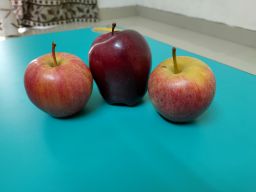
Fruit: Apple
Quality: Good